White Stork Synagogue

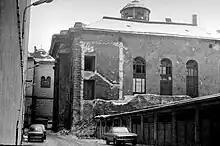
Synagogue in 1979

During the Kristallnacht the interior of the building was destroyed by the Sturmabteilung who also tore up the Torah scrolls. On the same night, the New Synagogue, which served the city's Liberal community was burned to the ground by the Nazi paramilitary groups. The White Stork synagogue, which at the time served Conservative Jews escaped that fate, because it was located close to other buildings and the participants in the pogrom were concerned that any fire would spread to non-Jewish structures.